Magnier Peninsula

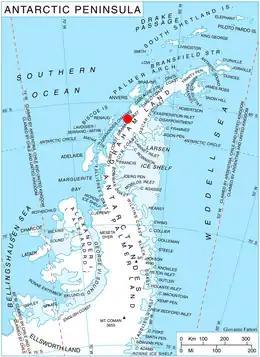
Location of Magnier Peninsula on Graham Coast, Antarctic Peninsula.

Magnier Peninsula is the mostly ice-covered peninsula projecting 18 km in northwest direction from Graham Coast in Graham Land, Antarctica. It is 17 km wide between Leroux Bay to the northeast and Bigo Bay to the southwest. Magnier Peaks rise in the northern part of the peninsula, while Lisiya Ridge occupy its base.